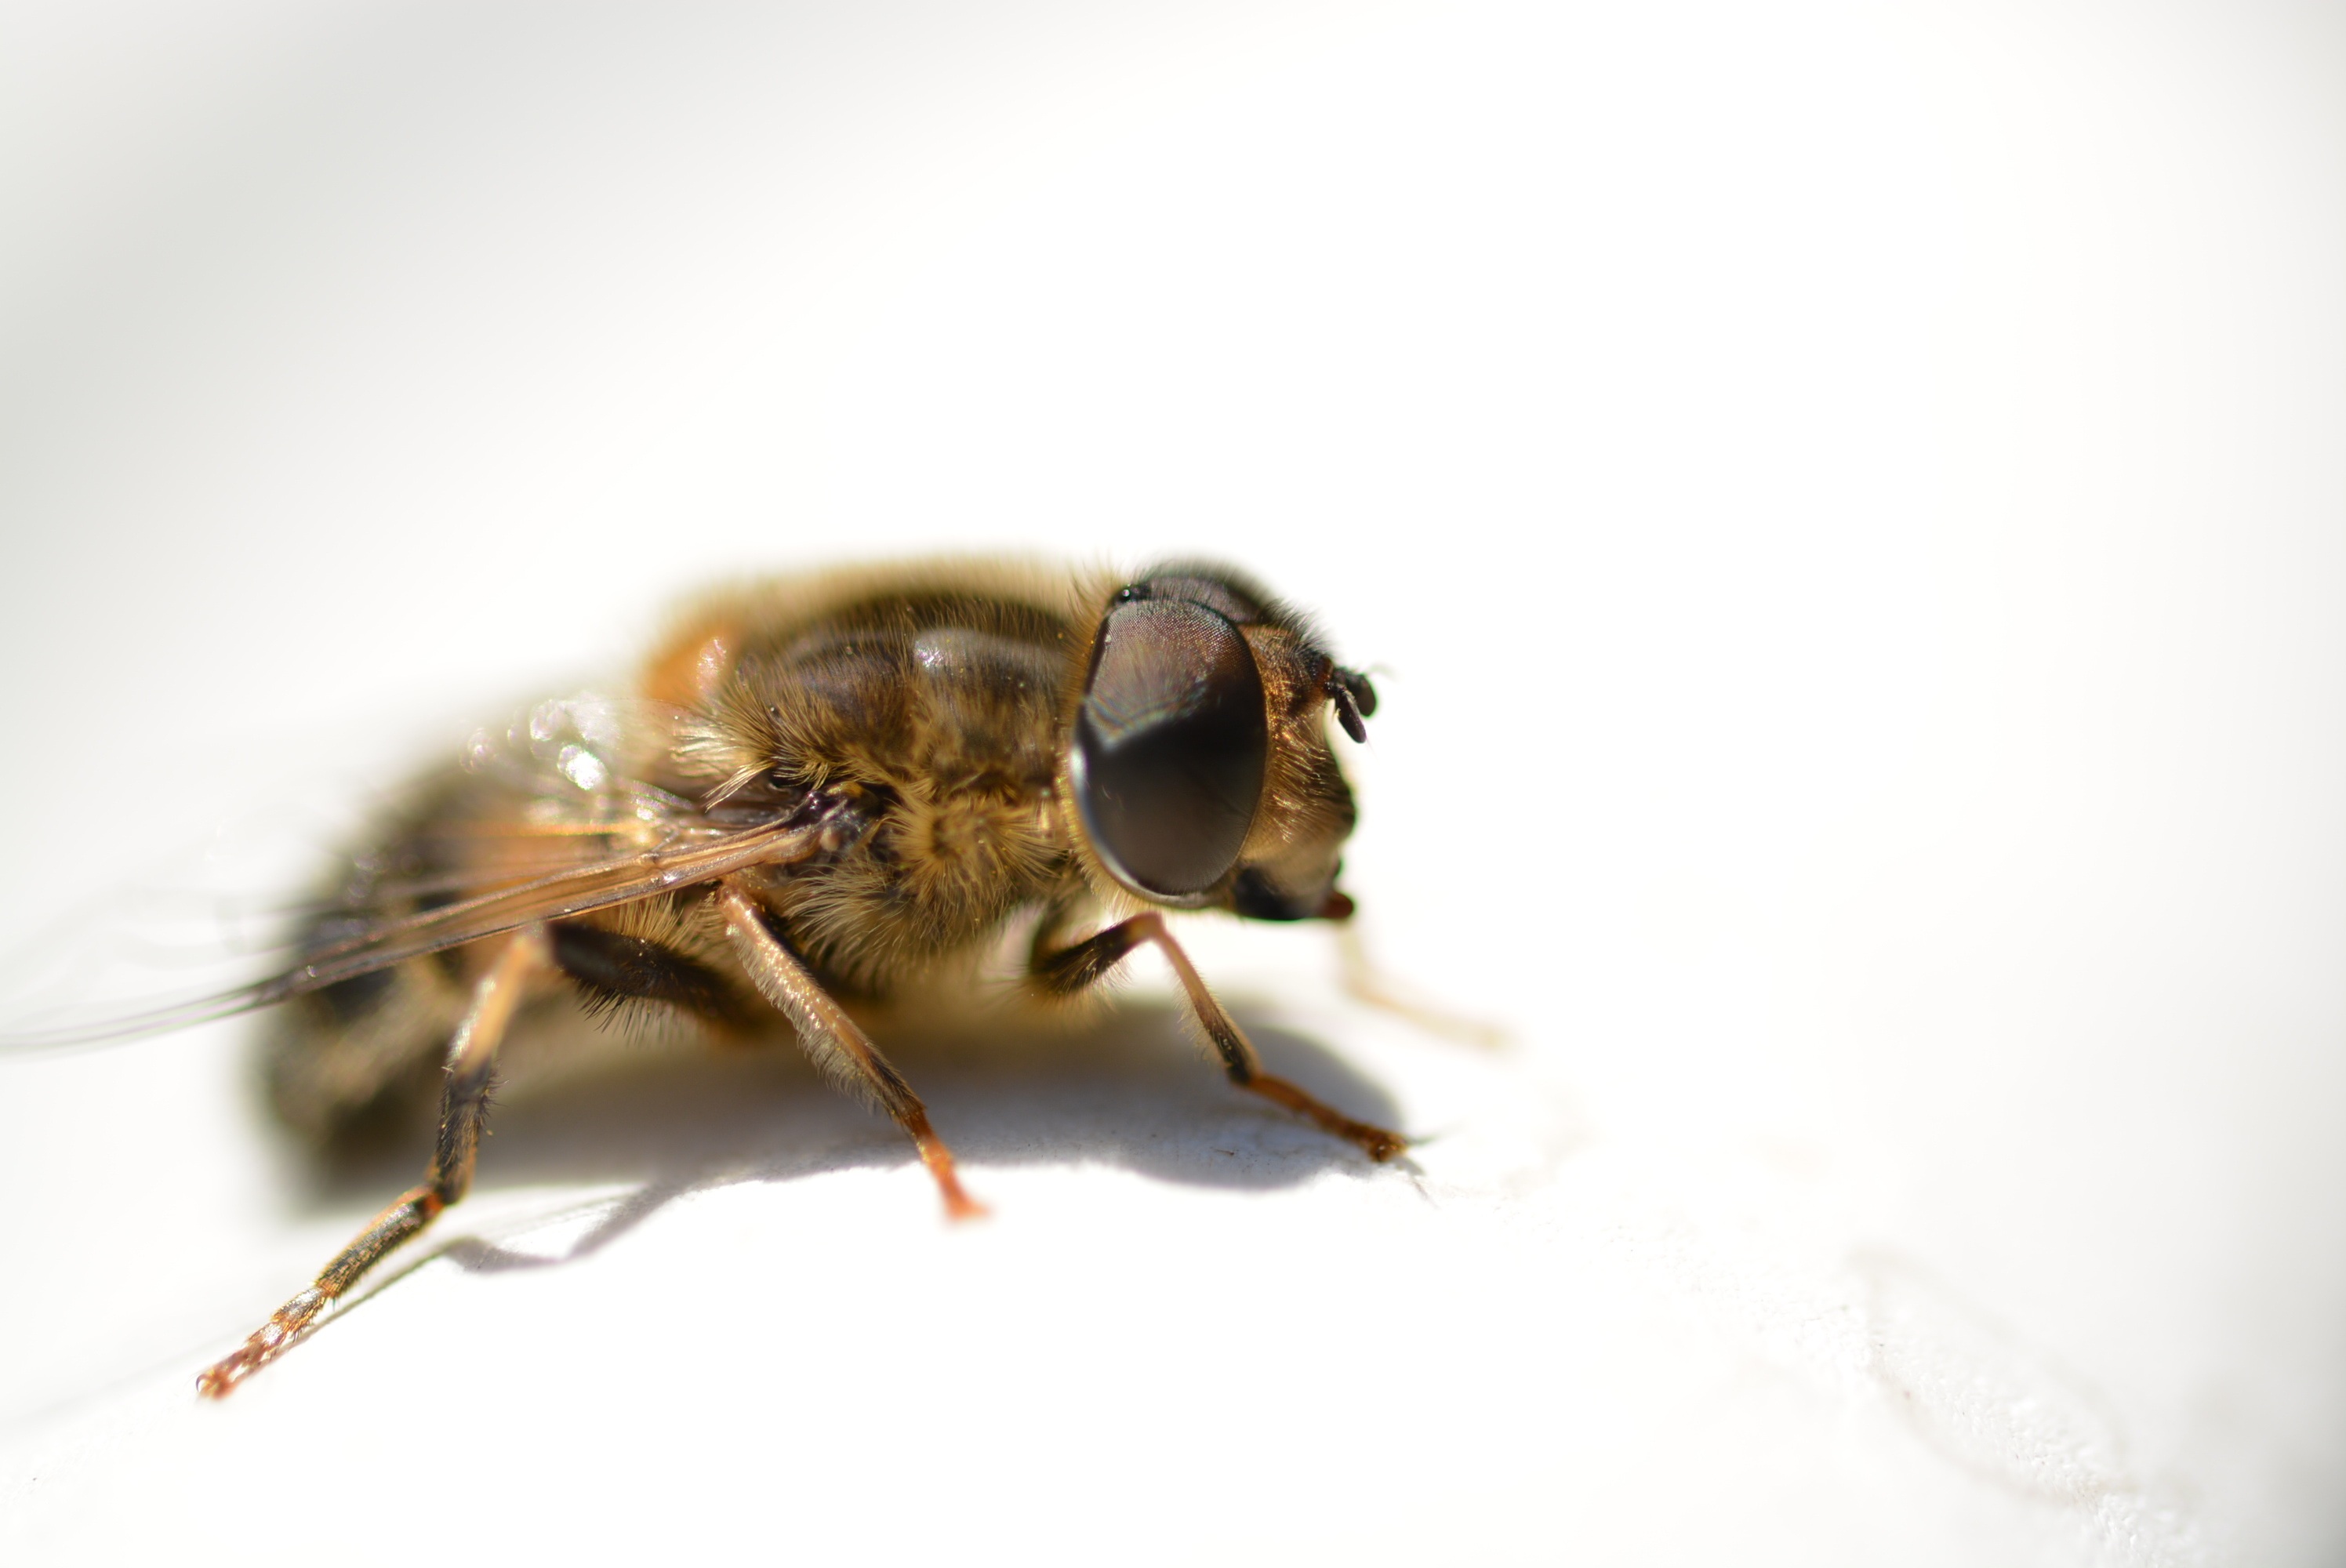
photography, animal, fly, insect, close, fauna, invertebrate, close up, bee, pest, macro photography, arthropod, honey bee, hover fly, membrane winged insect